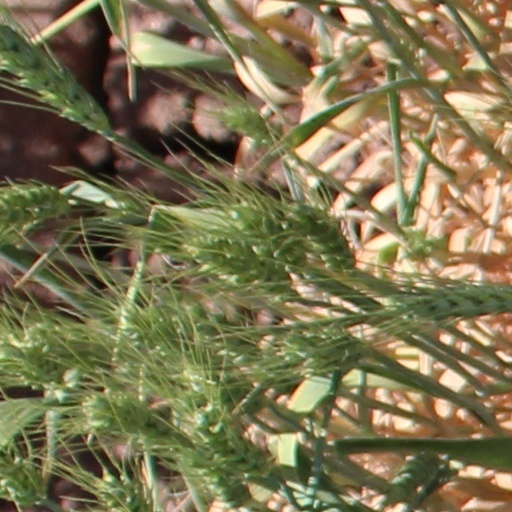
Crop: wheat